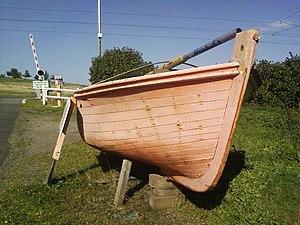
bateau bois type paimpolais construit à Paimpol (France) en 1967 au ""Chantier Raynaud"" nom
La goélette paimpolaise est le type de goélettes construites principalement à Paimpol pour la pêche en Islande.